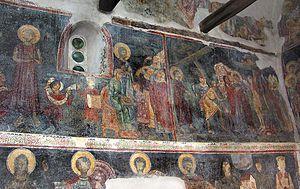
L'église de la Sainte-Parascève de Staničenje est une église orthodoxe serbe située à Staničenje, dans le district de Pirot et dans la municipalité de Pirot, en Serbie. Elle est inscrite sur la liste des monuments culturels de grande importance de la République de Serbie.